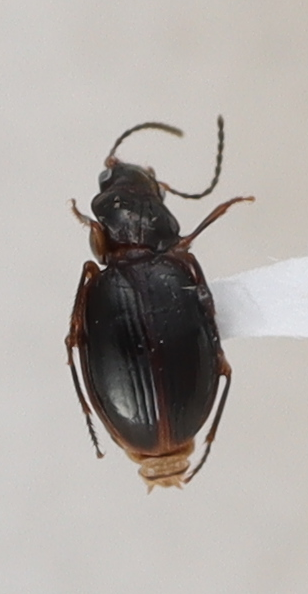
Scientific name: Mecyclothorax konanus
Plot: 14
Trap: W
Collected: 20240911